Nico Hülkenberg

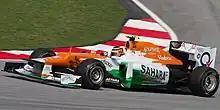
By the time of the 2012 Malaysian Grand Prix, Hülkenberg had been promoted to a full-time race seat.

On 16 December 2011, Force India announced di Resta and Hülkenberg would be their drivers for the 2012 season.